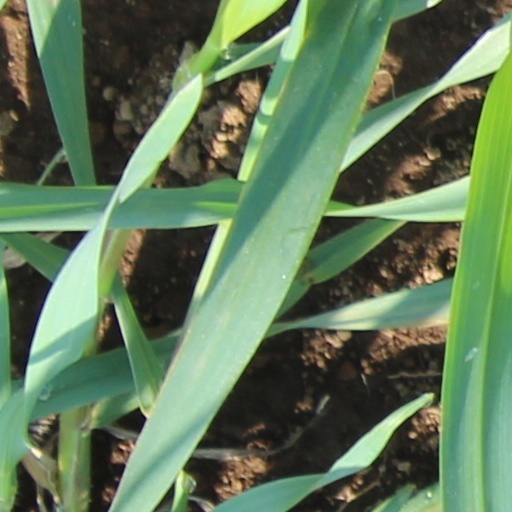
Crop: wheat